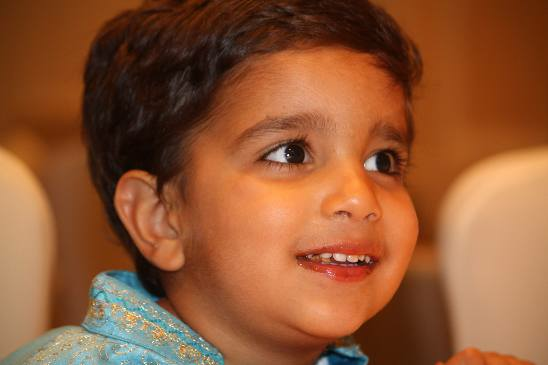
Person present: Yes